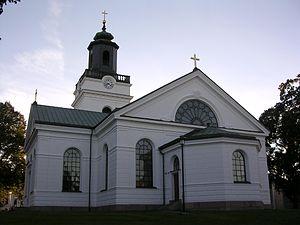
Eksjö est une ville de Suède, chef-lieu de la commune d'Eksjö dans le comté de Jönköping.